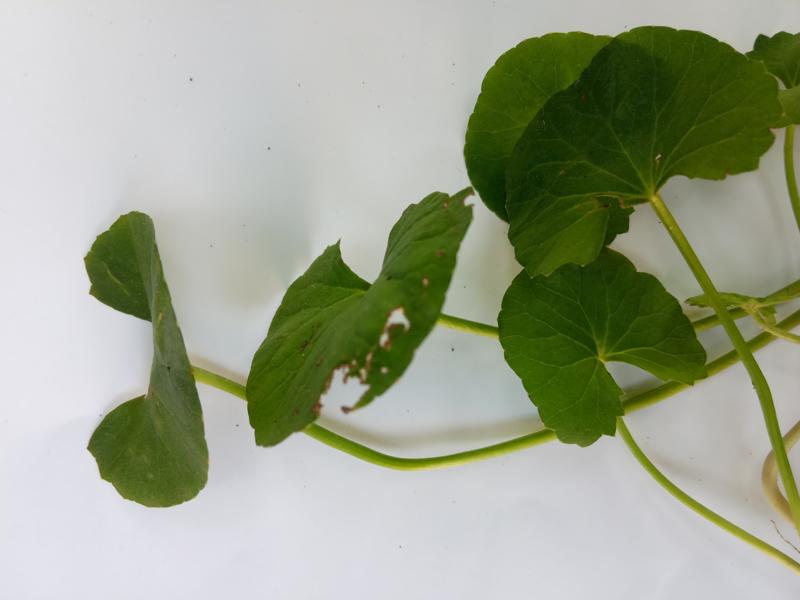
Weed species: Centella asiatica